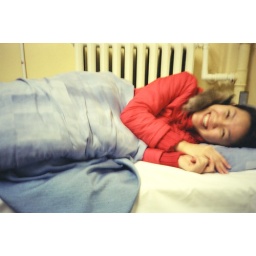
girl in red